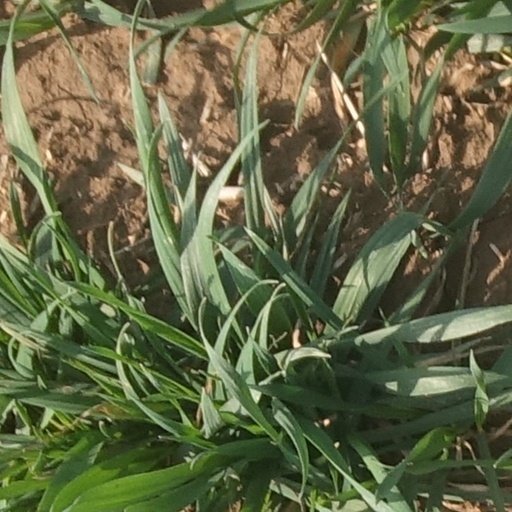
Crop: wheat